Administrative divisions of Minsk

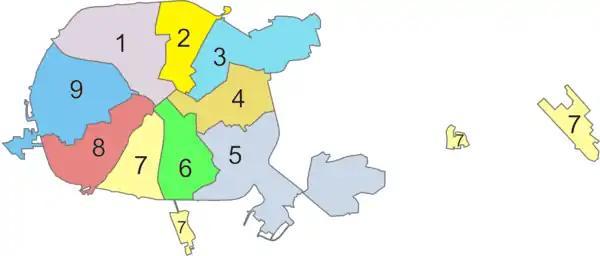
Districts of Minsk

Minsk, the capital of Belarus, is divided into nine districts (raions):